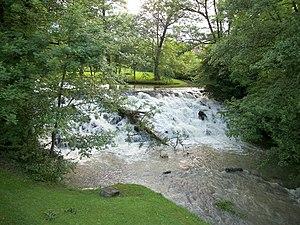
La Save vu depuis le pont près de l'église
Saint-Plancard est une commune française située dans le département de la Haute-Garonne, en région Occitanie.